William V, Prince of Orange

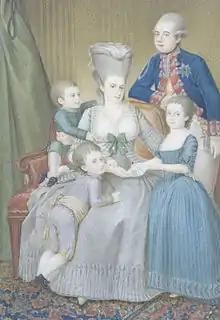
Willem V and Wilhelmina with their children Louise, William, and Frederick

During his life and afterward, William V was a controversial person, in himself, and because he was the unwilling center of a political firestorm that others had caused. Many historians and contemporaries have written short appreciations of him that were often acerbic. Phillip Charles, Count of Alvensleben, who was the Prussian envoy to the Hague from 1787 (so not someone who must be suspected to be prejudiced against William) may be taken as an example. He wrote: